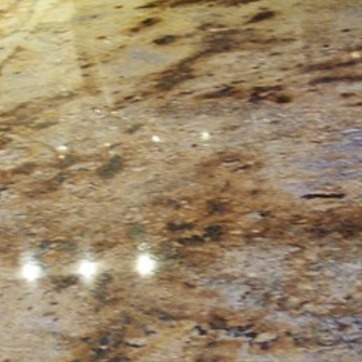
Material: polishedstone